Lisa Monaco

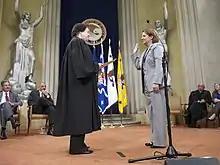
Monaco is sworn in as assistant attorney general for national security by Justice Elena Kagan in 2011

From 2001 to 2007, she was an assistant U.S. attorney in the United States Attorney's office for the District of Columbia, and was appointed as a member of the Justice Department's Enron Task Force, co-leading the trial team in the prosecution of five former Enron executives from 2004 to 2006. Monaco received Department of Justice Awards for Special Achievement in 2002, 2003 and 2005.